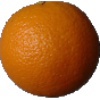
Label: Orange 1